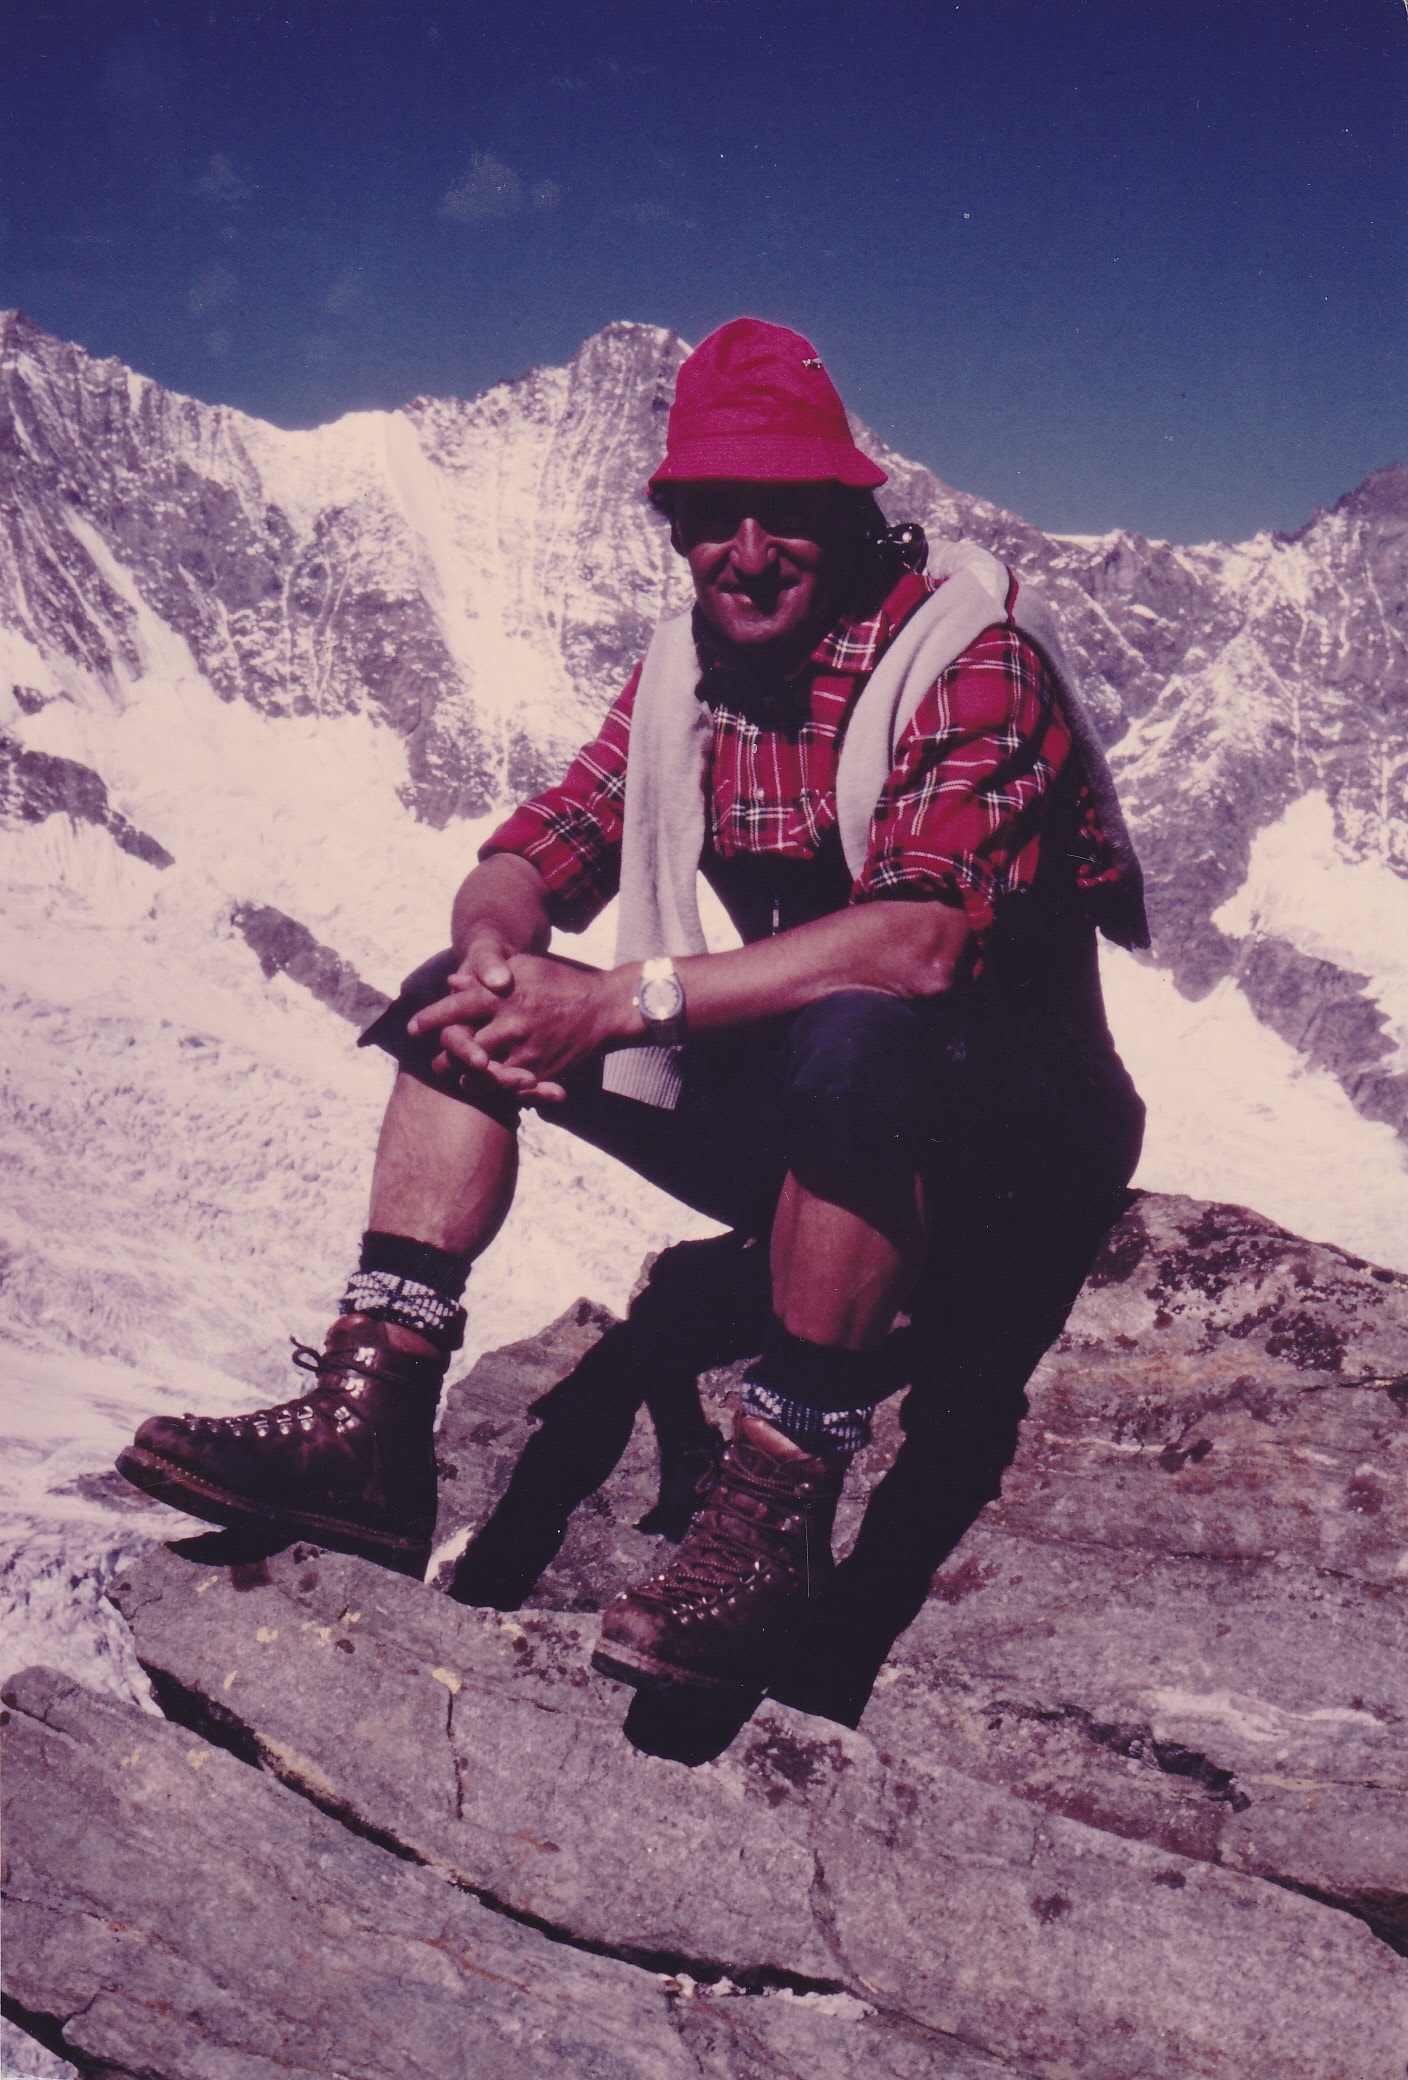
man, nature, mountain, sky, adventure, mountain range, male, recreation, alpine, extreme sport, summit, mountain landscape, mountaineering, mountains, switzerland, wanderer, mountain guides, outdoor recreation, mountainous landforms